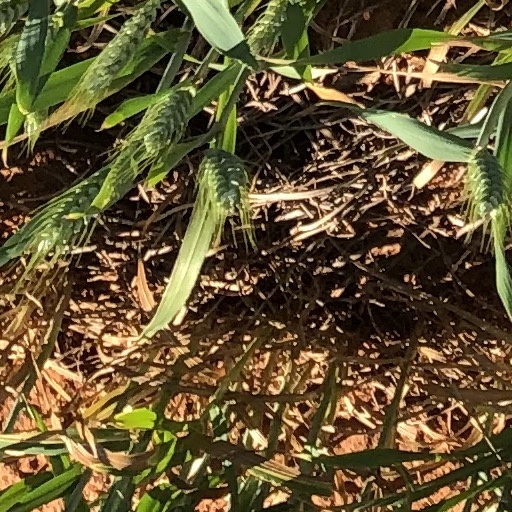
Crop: wheat